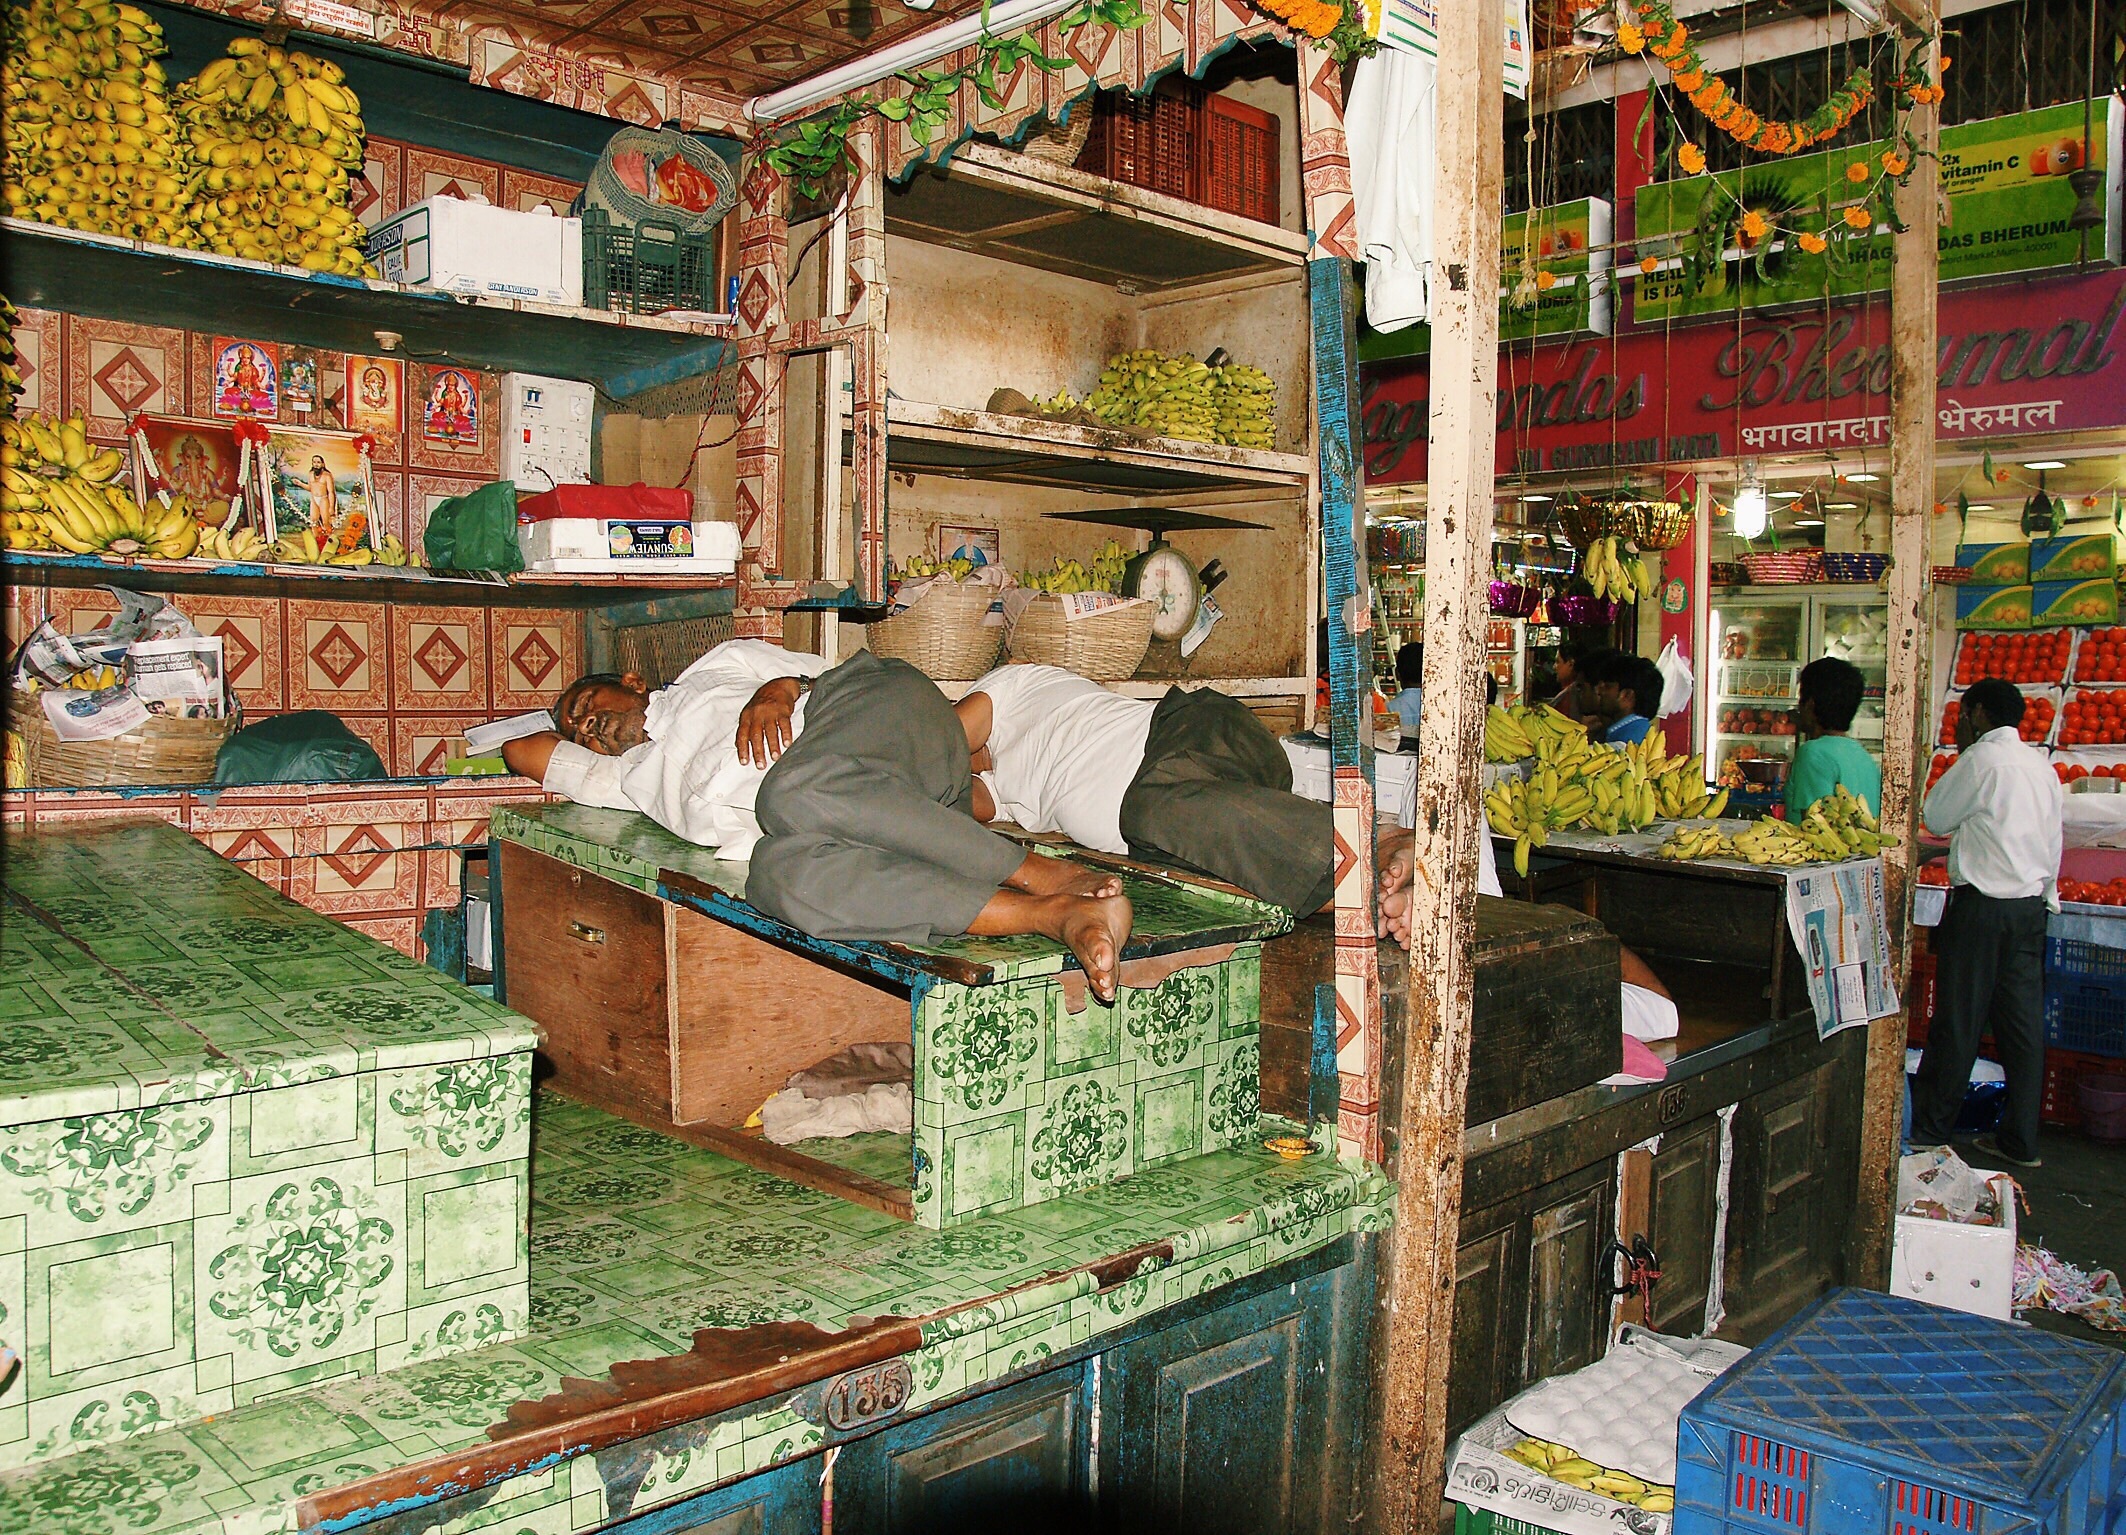
work, city, travel, food, vendor, bazaar, market, marketplace, rest, public space, sleep, stall, vegetables, fruits, break, india, grocery store, mumbai, human settlement